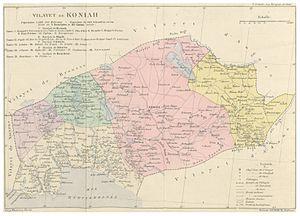
Le vilayet de Konya est un vilayet de l'Empire ottoman. Créé en 1867, il disparaît en 1923. Sa capitale est Konya.